Bashi Channel

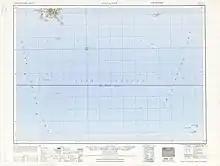
Map showing the Bashi Channel (AMS, 1950)

The Bashi Channel is a waterway between Mavulis Island of the Batanes Islands, Philippines and Orchid Island of Taiwan. It is a part of the Luzon Strait, with the Pacific Ocean to the east, and is between the East China Sea and the South China Sea. It is characterized by windy storms during the rainy period, which lasts from June to December.